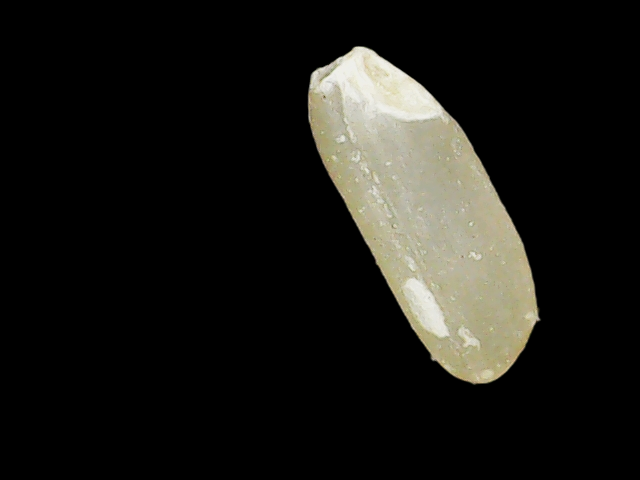
Rice variety: Binadhan17